Jerry Jerome (boxer)

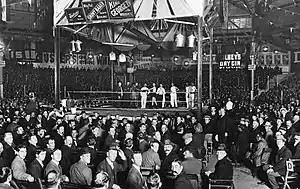
Dave Smith v Jerry Jerome at Sydney Stadium on 19 April 1913

Jerry Jerome (24 May 1874 – 27 September 1943) was born at Jimbour Homestead, near Dalby.